40-meter band

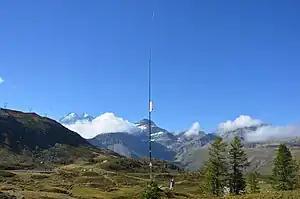
A HB9XBG Full Size Vertical Antenna for the 40m-band on Simplon Pass with view to Mount Fletschhorn

The 40-meter or 7-MHz band is an amateur radio frequency band, spanning 7.000-7.300 MHz in ITU Region 2, and 7.000-7.200 MHz in Regions 1 & 3. It is allocated to radio amateurs worldwide on a primary basis; however, only 7.000-7.200 MHz is exclusively allocated to amateur radio worldwide. Shortwave broadcasters and land mobile users also have primary allocations in some countries, and amateur stations must share the band with these users.